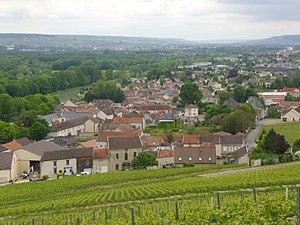
Bourg de Mareuil-sur-Ay (Marne, France), vu depuis le site du Gruguet